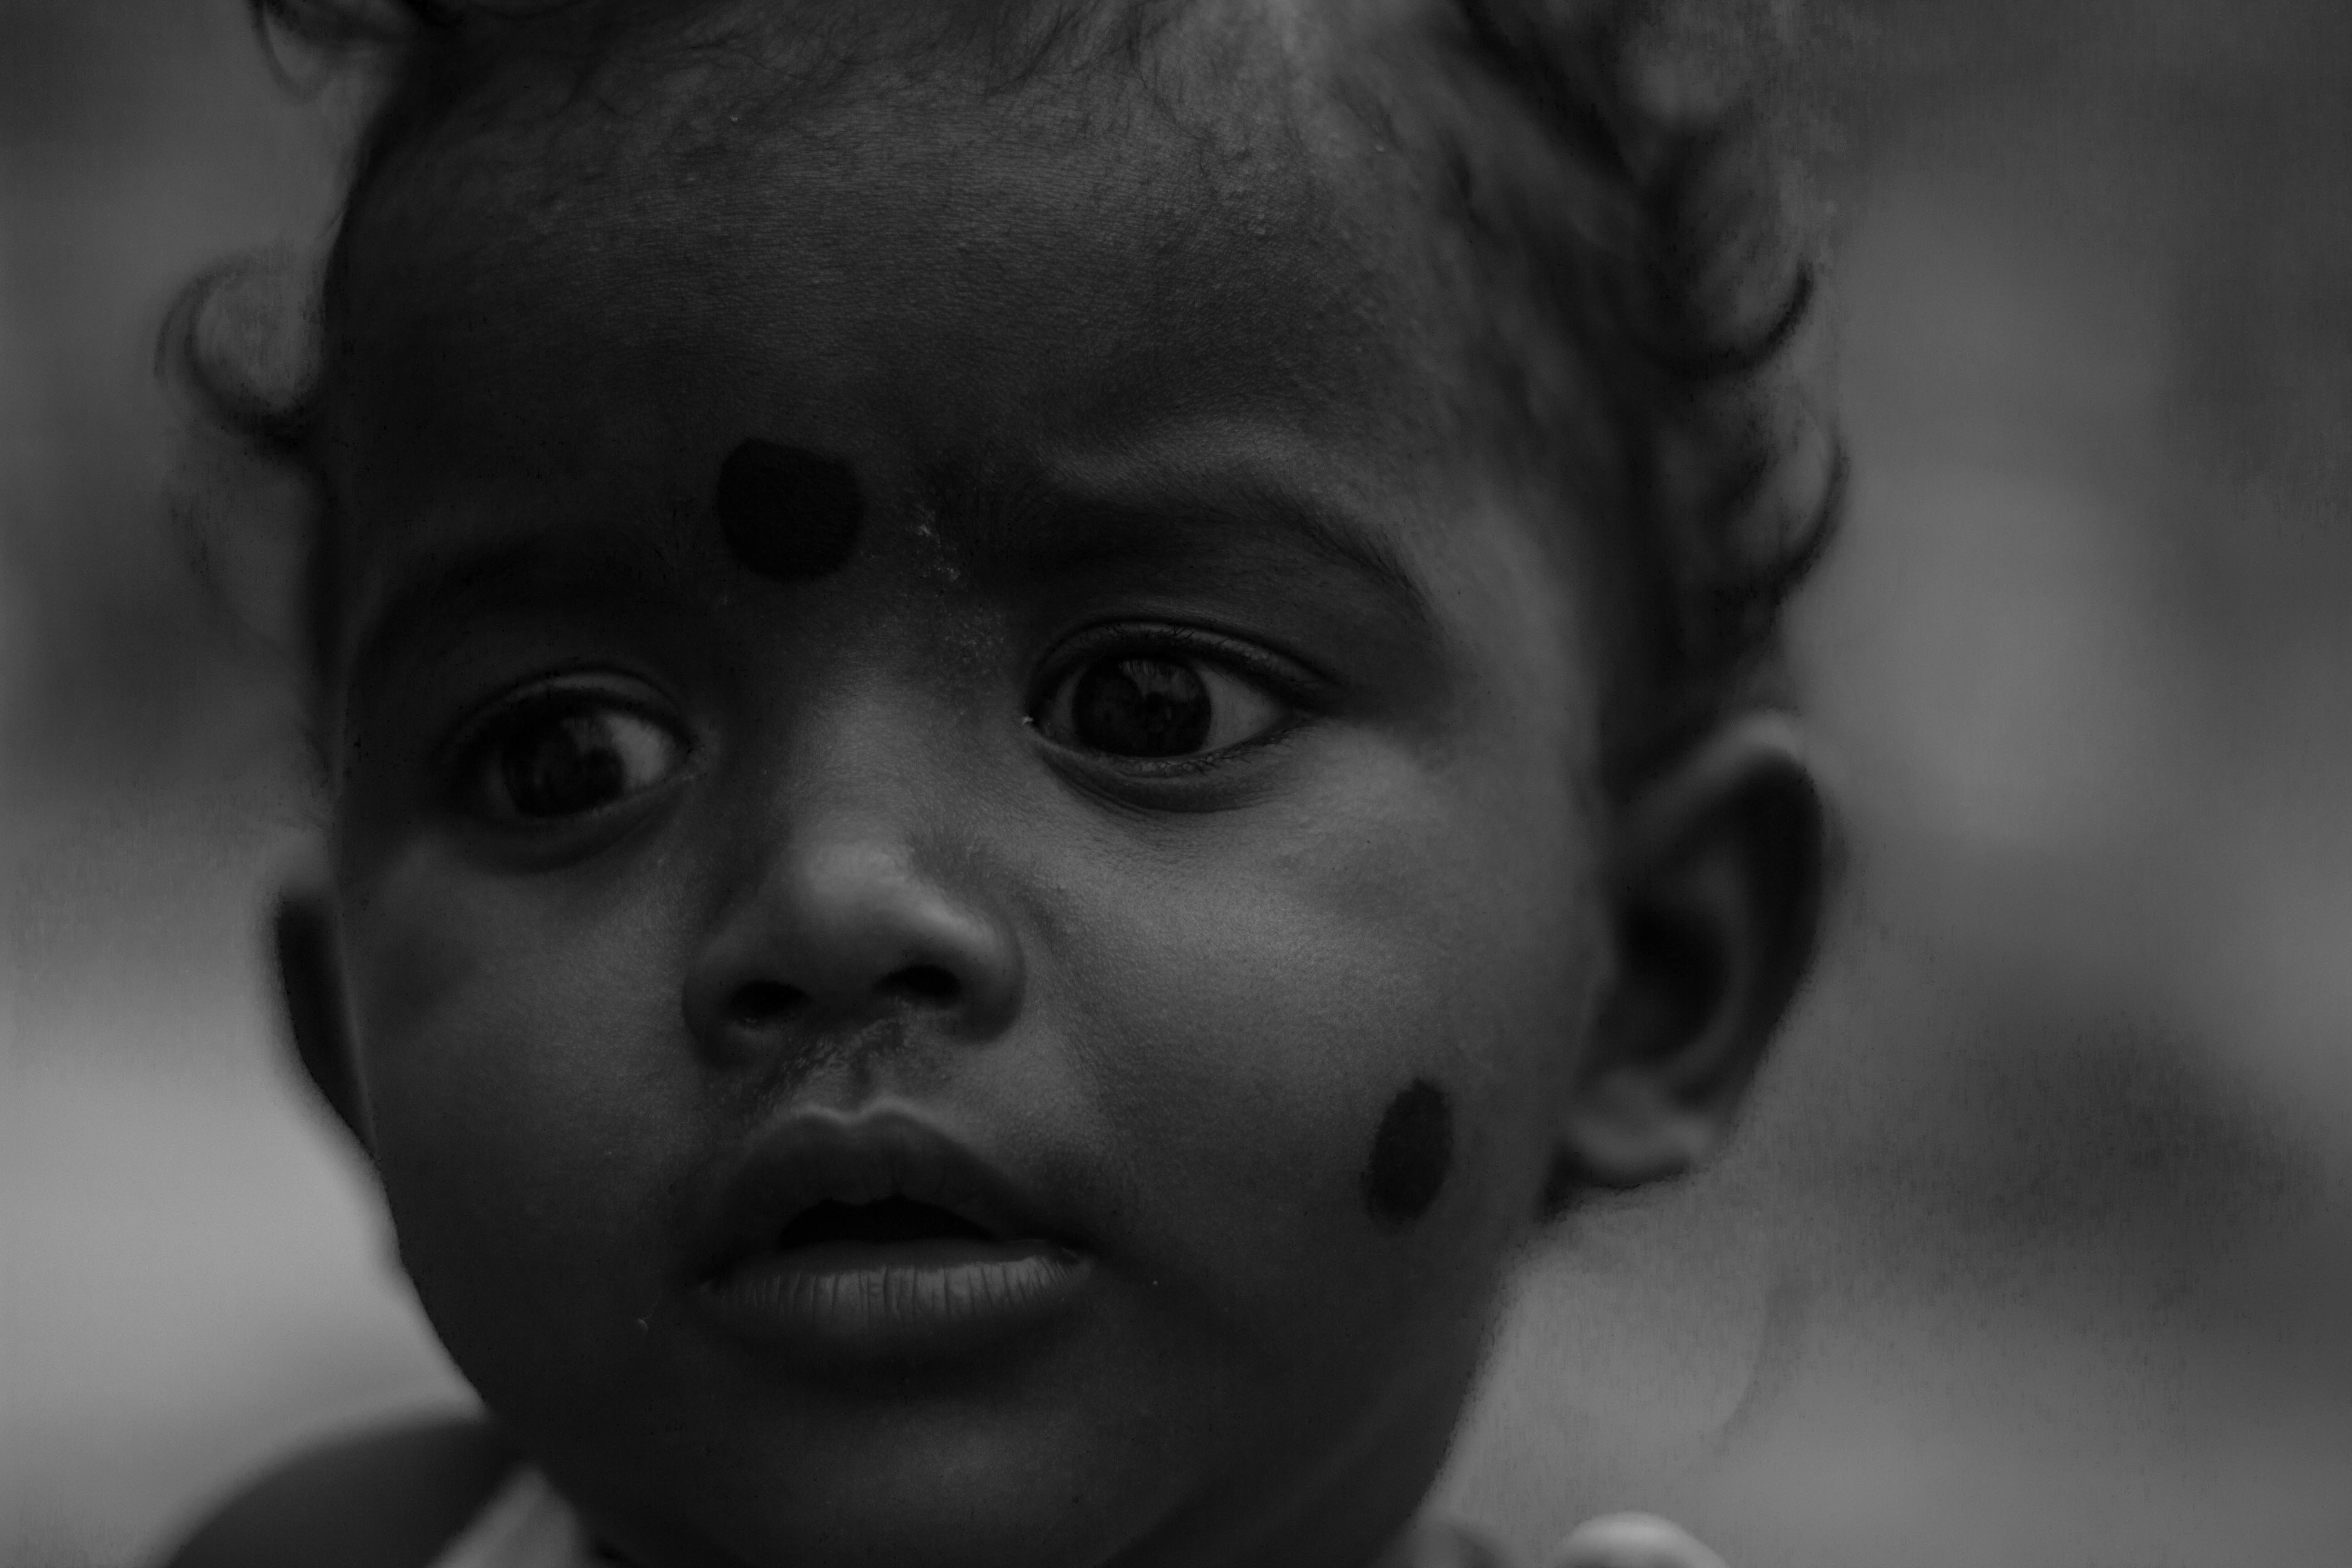
person, black and white, photography, boy, male, portrait, child, black, monochrome, facial expression, smile, mouth, close up, face, nose, infant, toddler, eye, head, skin, organ, laughter, emotion, monochrome photography, portrait photography